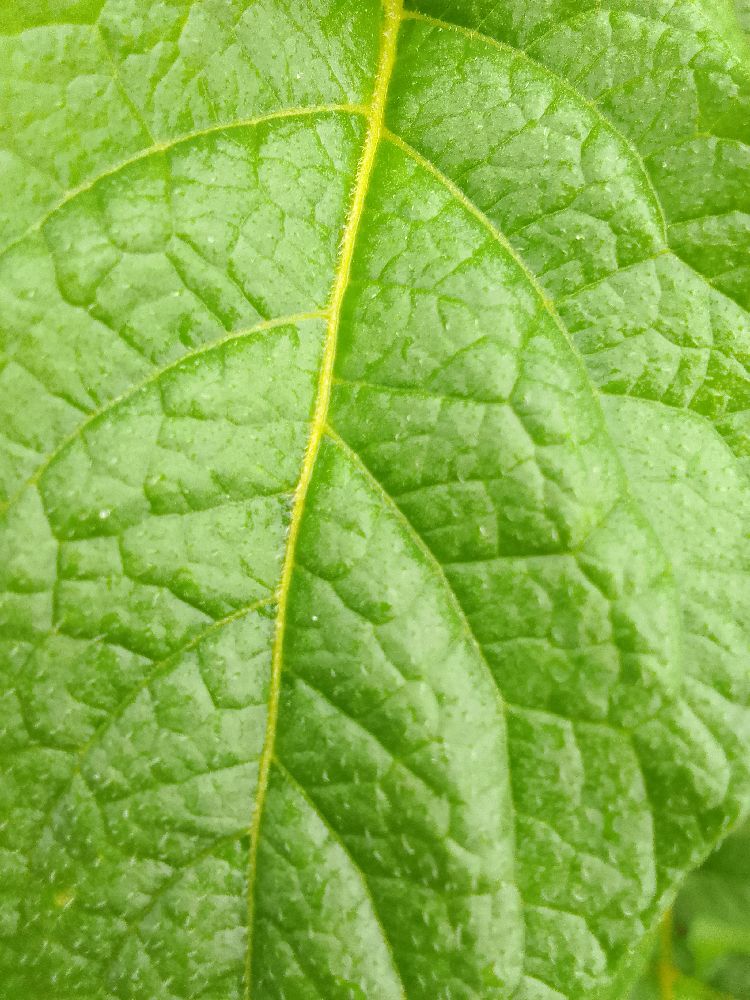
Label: Healthy